1997 Giro d'Italia

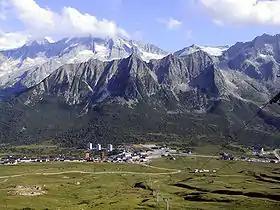
A picture of a mountain.

The route for the 1997 Giro d'Italia was unveiled by race director Carmine Castellano on 9 November 1996 in Milan. It contained two time trial events, all of which were individual. There were ten stages containing high mountains, of which three had summit finishes: stage 5, to Monte Terminillo; stage 14, to Breuil-Cervinia; and stage 20, to Passo del Tonale. The organizers chose to include one rest day. When compared to the previous year's race, the race was shorter, contained the same amount of rest days and stages, as well as one more individual time trial.